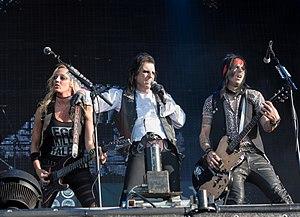
Wacken Open Air est un festival de heavy metal se tenant chaque année depuis 1990, durant la première fin de semaine d'août dans la ville de Wacken située dans le Land de Schleswig-Holstein en Allemagne. Près de tous les styles de hard rock et de métal y sont représentés. Il est désormais l’un des plus importants festivals de heavy métal au monde et l’un des plus importants festivals plein air d’Allemagne. Entre 2011 et 2018, le festival comptait environ 85 000 participants, dont le nombre de visiteurs payants s’élevait à 75 000. L’édition 2020 du festival qui devait avoir lieu du 30 juillet au 1er août a été annulée suite à l’interdiction des rassemblements majeurs en Allemagne en raison de la pandémie de Coronavirus.